L'Hôtel du libre échange

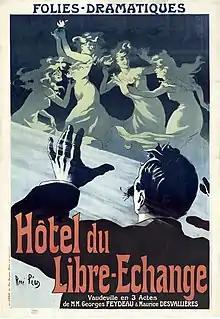
Poster for 1903 revival at the Théâtre des Folies-Dramatiques

L'Hôtel du Libre échange (: Free Exchange Hotel) is a comedy written by the French playwrights Georges Feydeau and Maurice Desvallières in 1894. The play takes place in Paris in the 19th century, and follows two Parisian households and their friends over the course of two days. The play has three acts; acts one and three take place in Monsieur Pinglet's office, while act two takes place in Hôtel du Libre échange, a small Paris hotel. The play has been translated into several other languages.